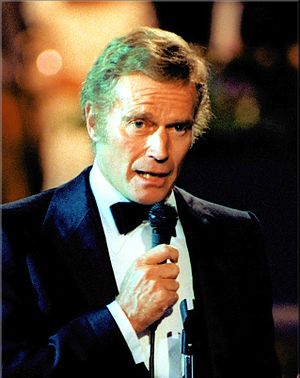
Den 22. Razzie-Uddeling
Charlton Heston vandt prisen for værste mandlige birolle
Den 22. årlige Golden Raspberry Awards-ceremonien blev afholdt den 23. marts 2002 på Abracadabrateateret i Santa Monica i Californien. Uddelingen fandt sted for at præsentere filmindustriens dårligste bidrag til filmåret 2001.